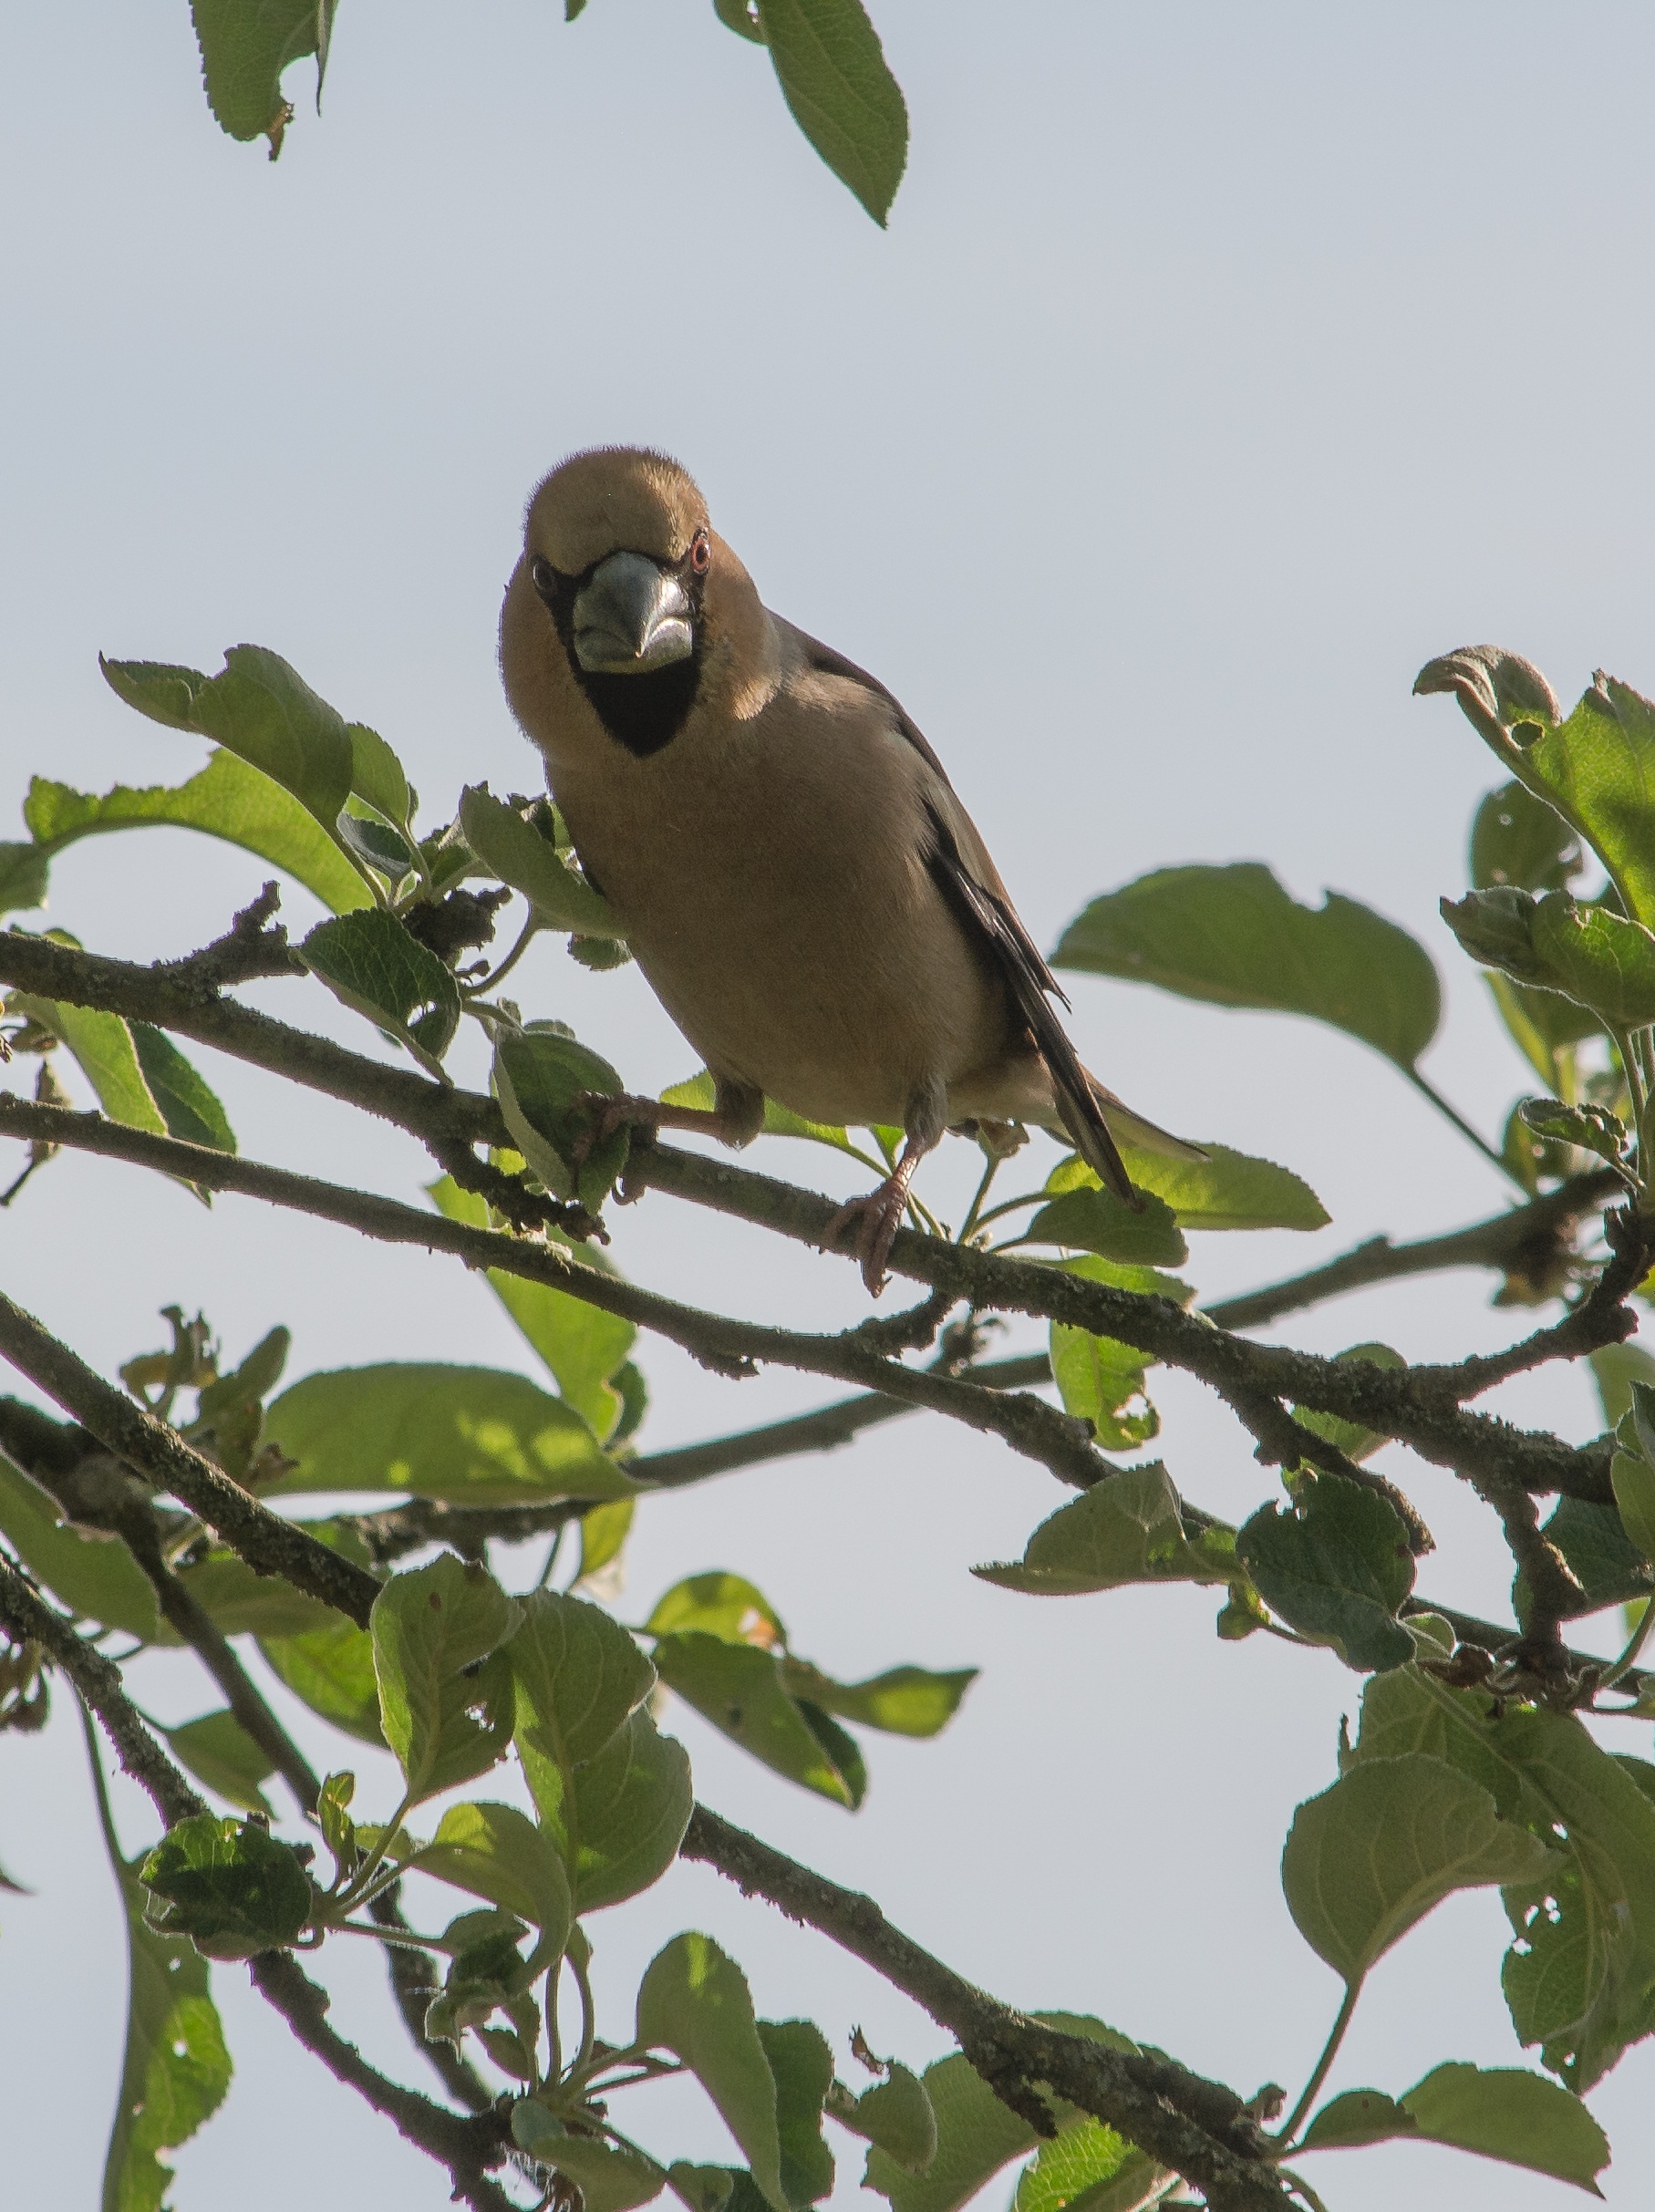
branch, bird, summer, village, wildlife, beak, fauna, vertebrate, evil eye, grosbeak, perching bird, nightingale